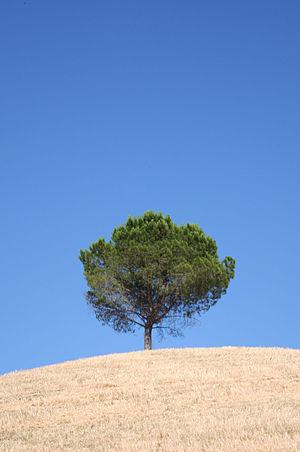
Les Crete senesi sont une zone géographique située au sud-est de la ville de Sienne, comprenant les territoires communaux de Asciano, Buonconvento, Monteroni d'Arbia, Rapolano Terme et San Giovanni d'Asso.